Soweto

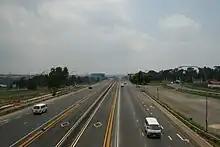
The Soweto Highway with dedicated taxiways

Black African councilors were not provided by the apartheid state with the finances to address housing and infrastructural problems. Township residents opposed the black councilors as puppet collaborators who personally benefited financially from an oppressive regime. Resistance was spurred by the exclusion of blacks from the newly formed tricameral Parliament (which did include Whites, Indians and Coloreds). Municipal elections in black, coloured, and Indian areas were subsequently widely boycotted, returning extremely low voting figures for years. Popular resistance to state structures dates back to the Advisory Boards (1950) that co-opted black residents to advise whites who managed the townships.